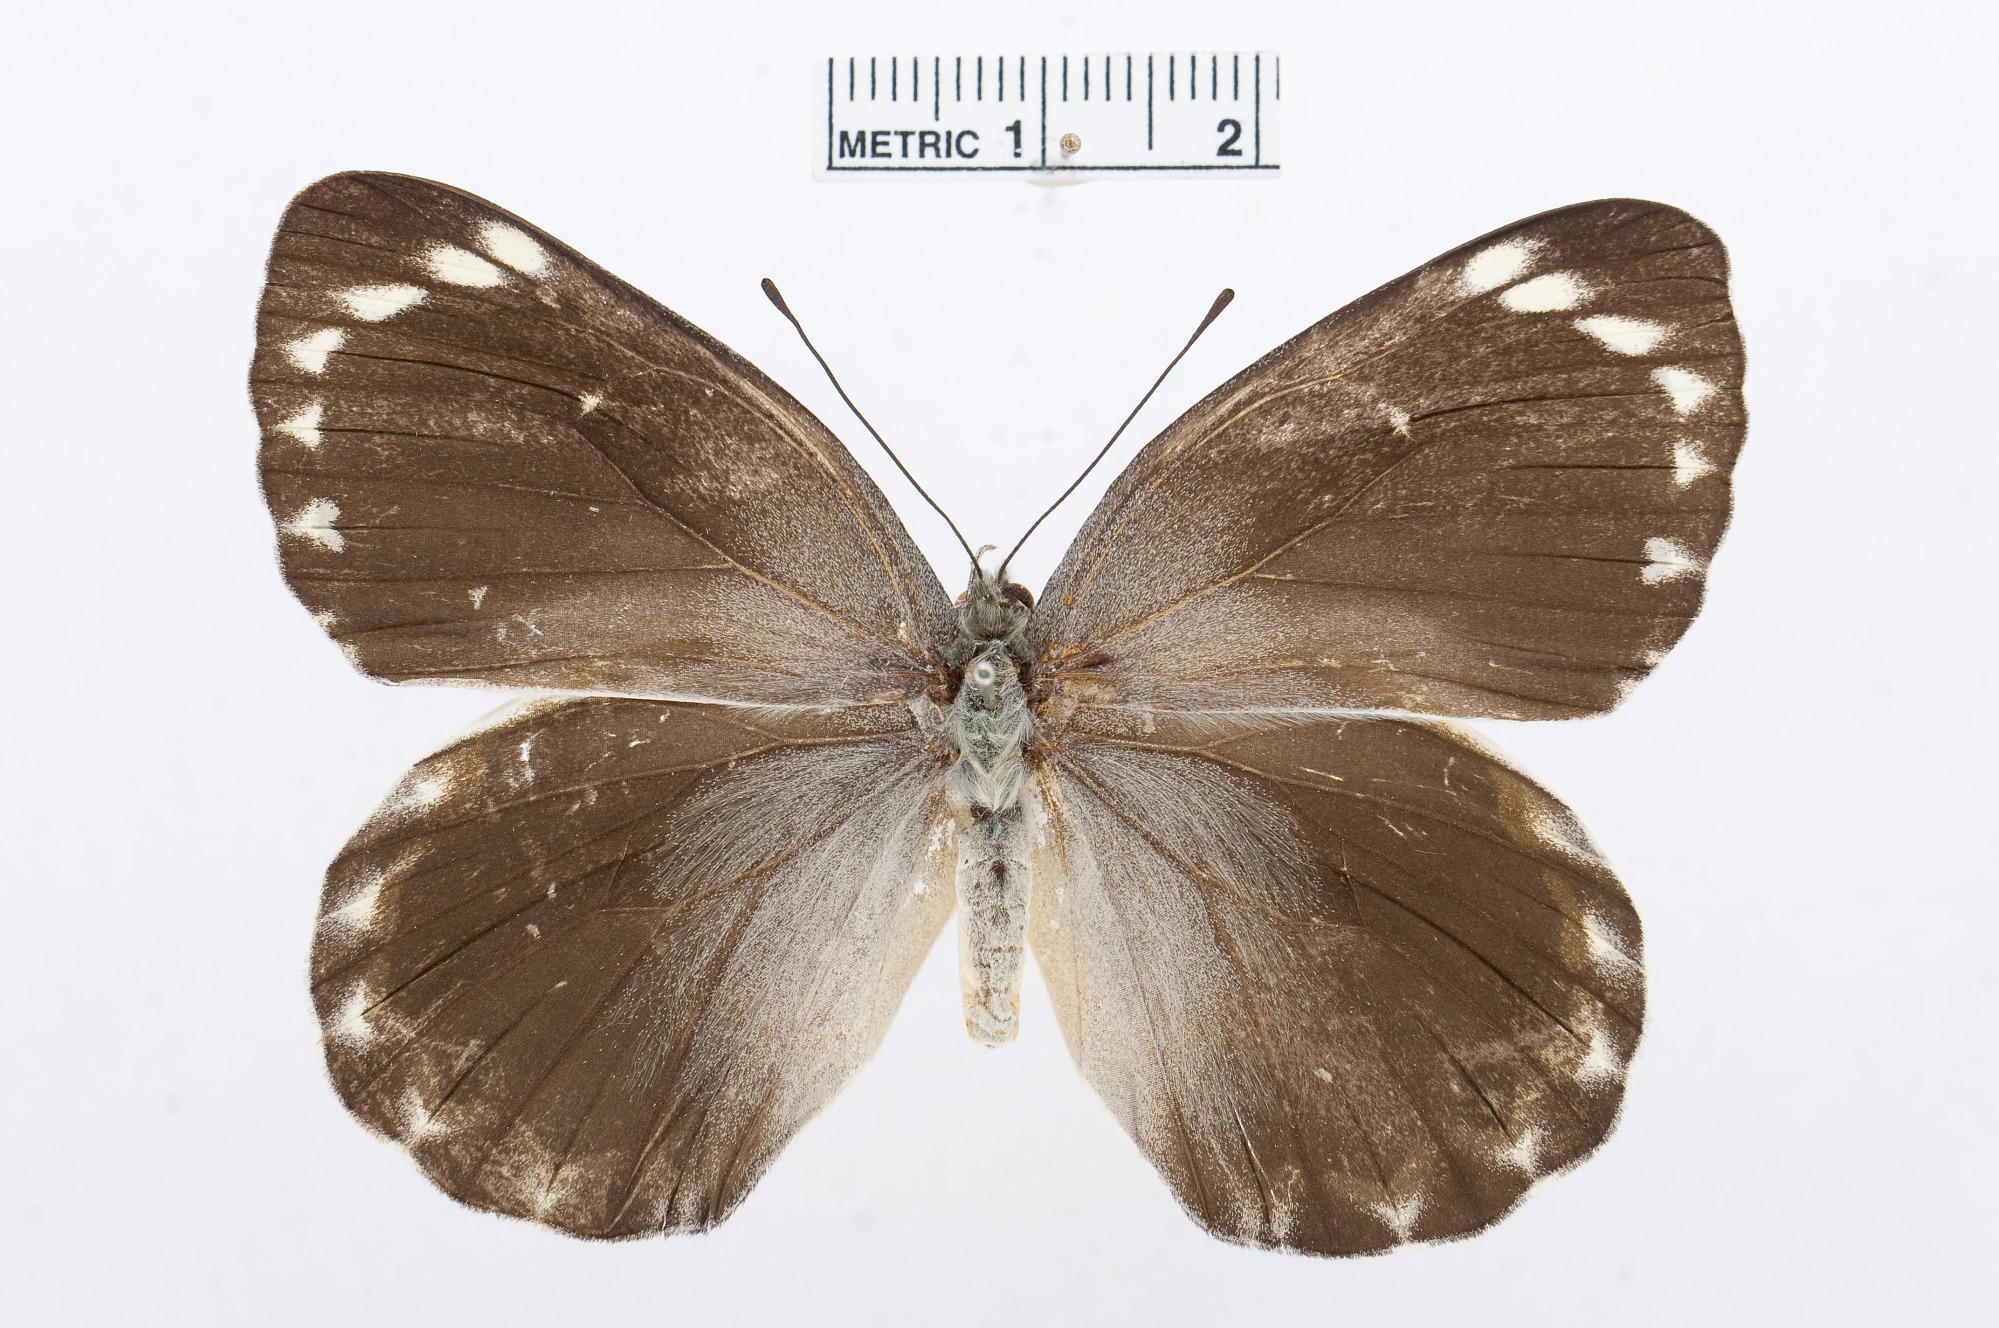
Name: Delias chrysomelaena
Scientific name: Delias chrysomelaena
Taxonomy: Animalia, Arthropoda, Hexapoda, Insecta, Lepidoptera, Pieridae, Pierinae